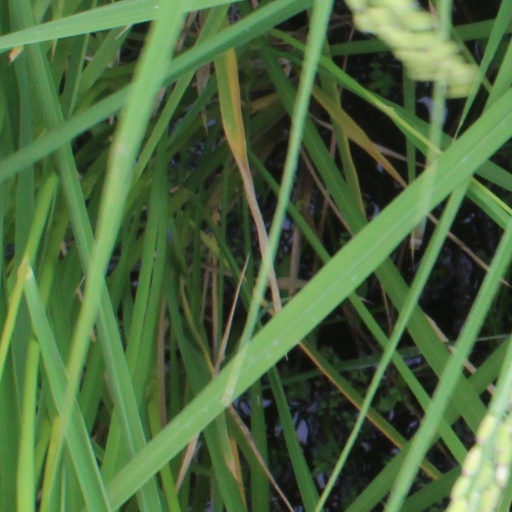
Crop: rice